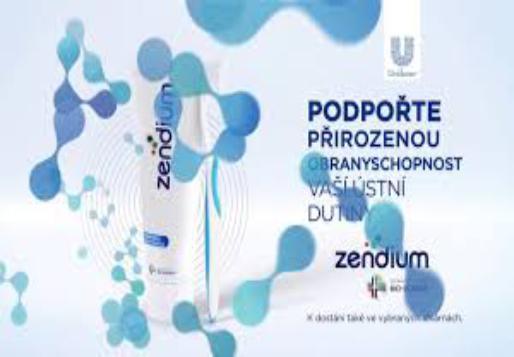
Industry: Medical